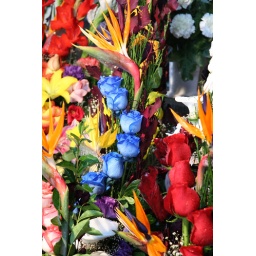
flower market in Santiago